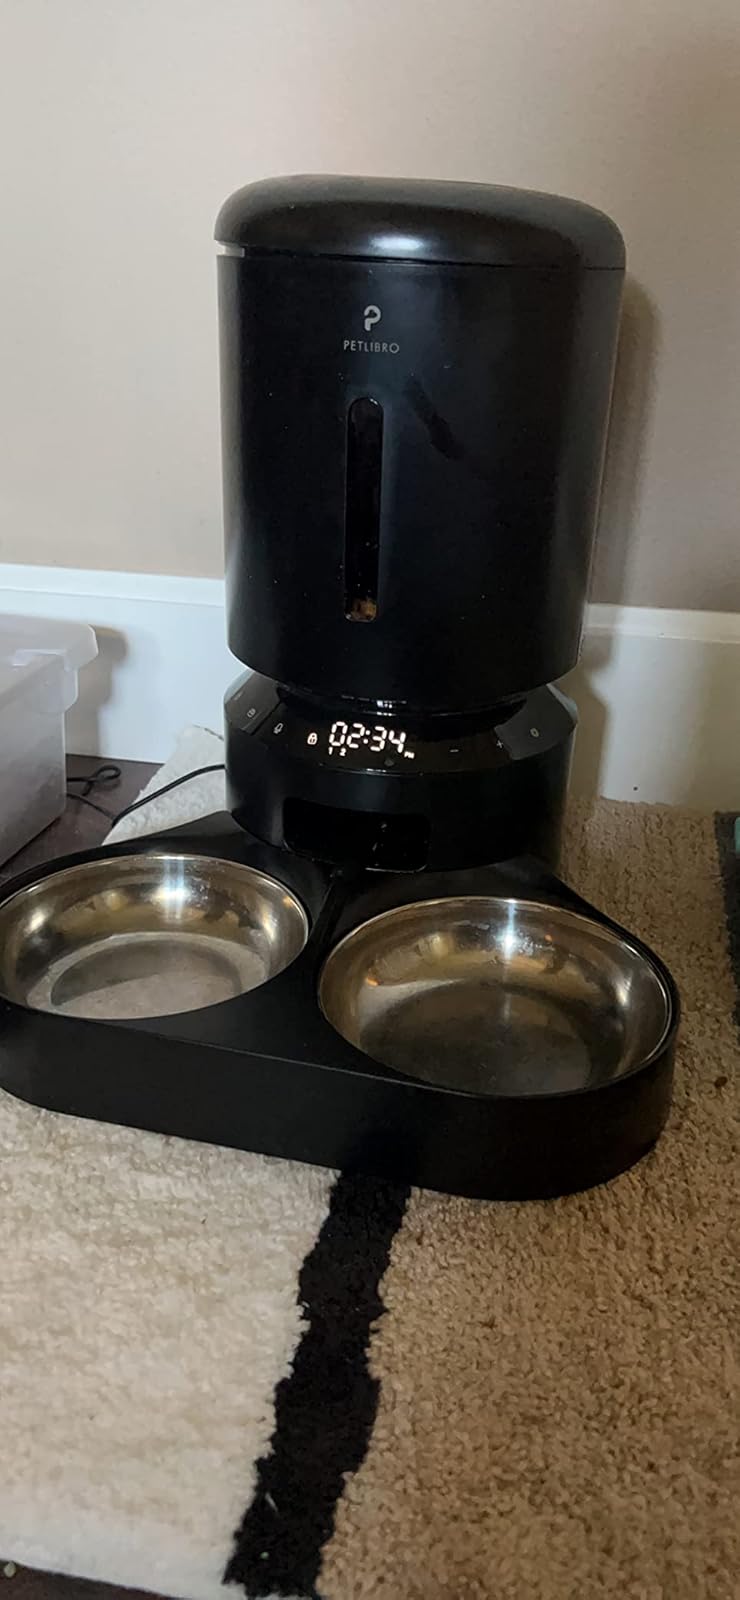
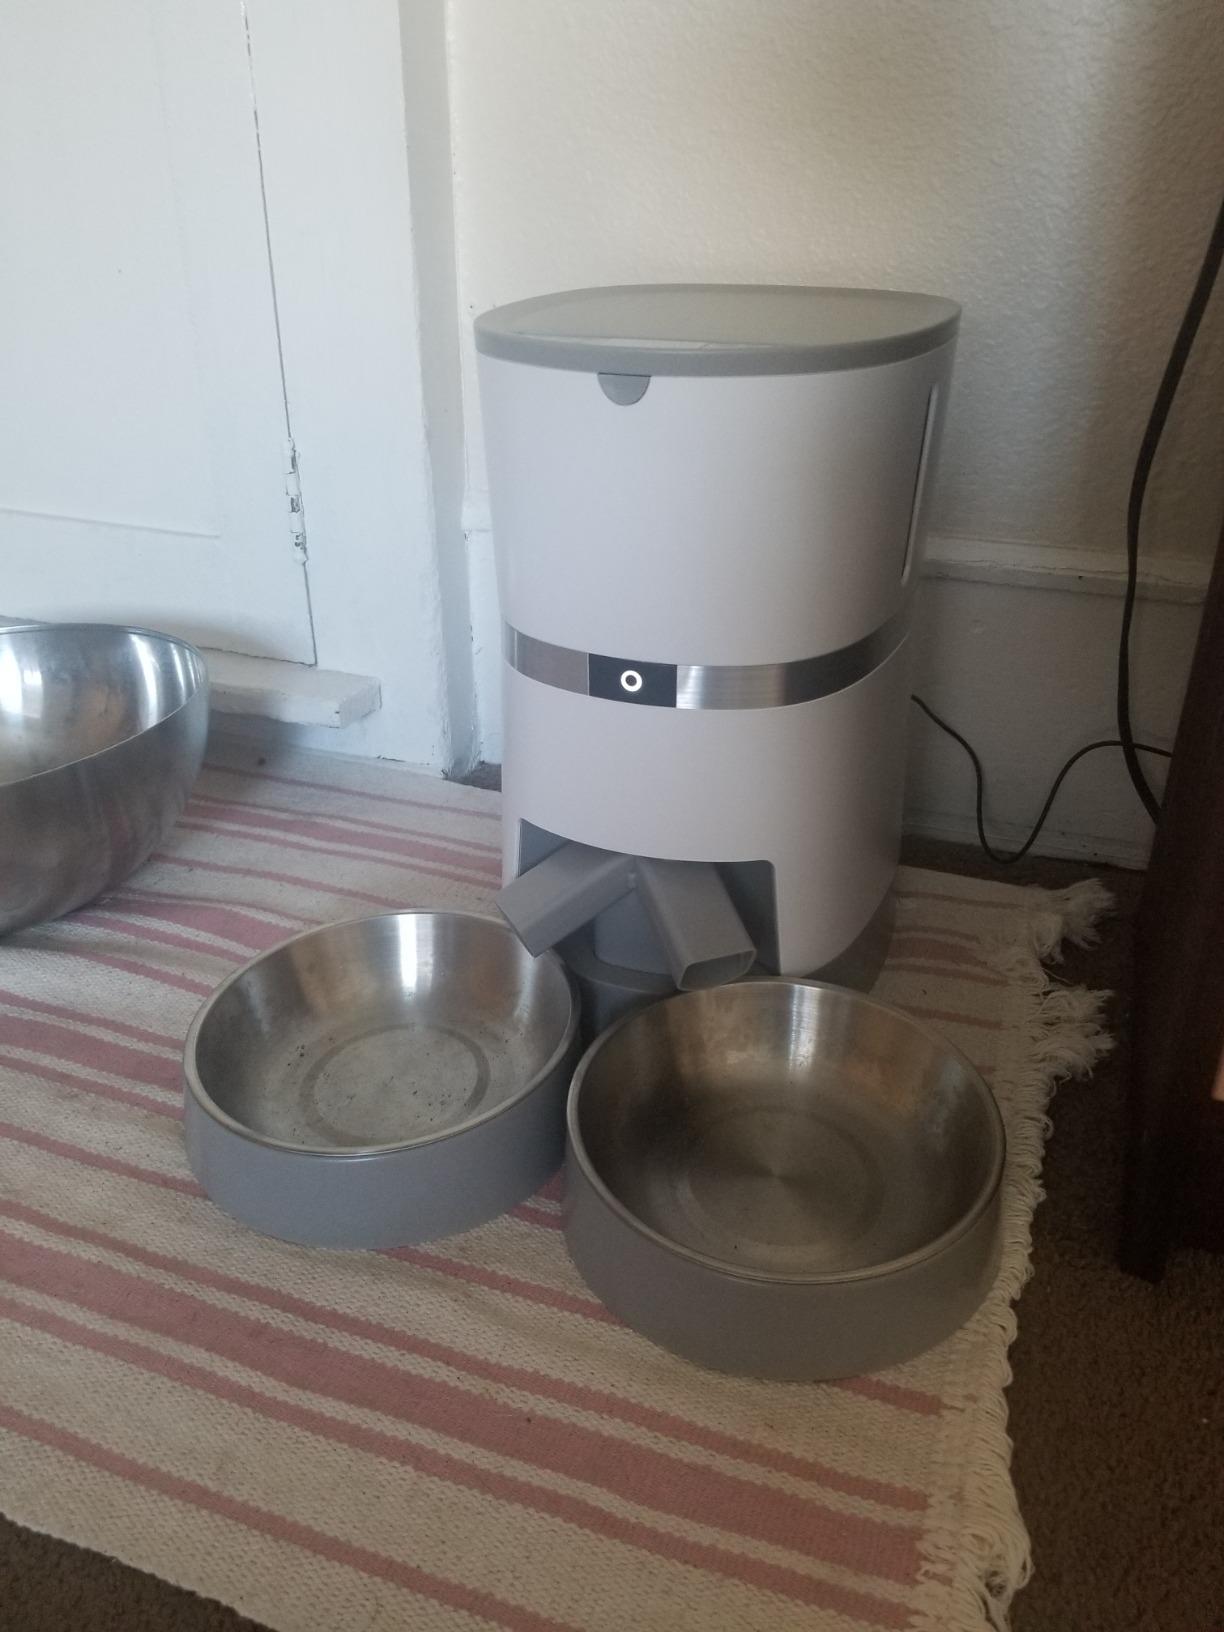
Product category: items_feeder
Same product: no